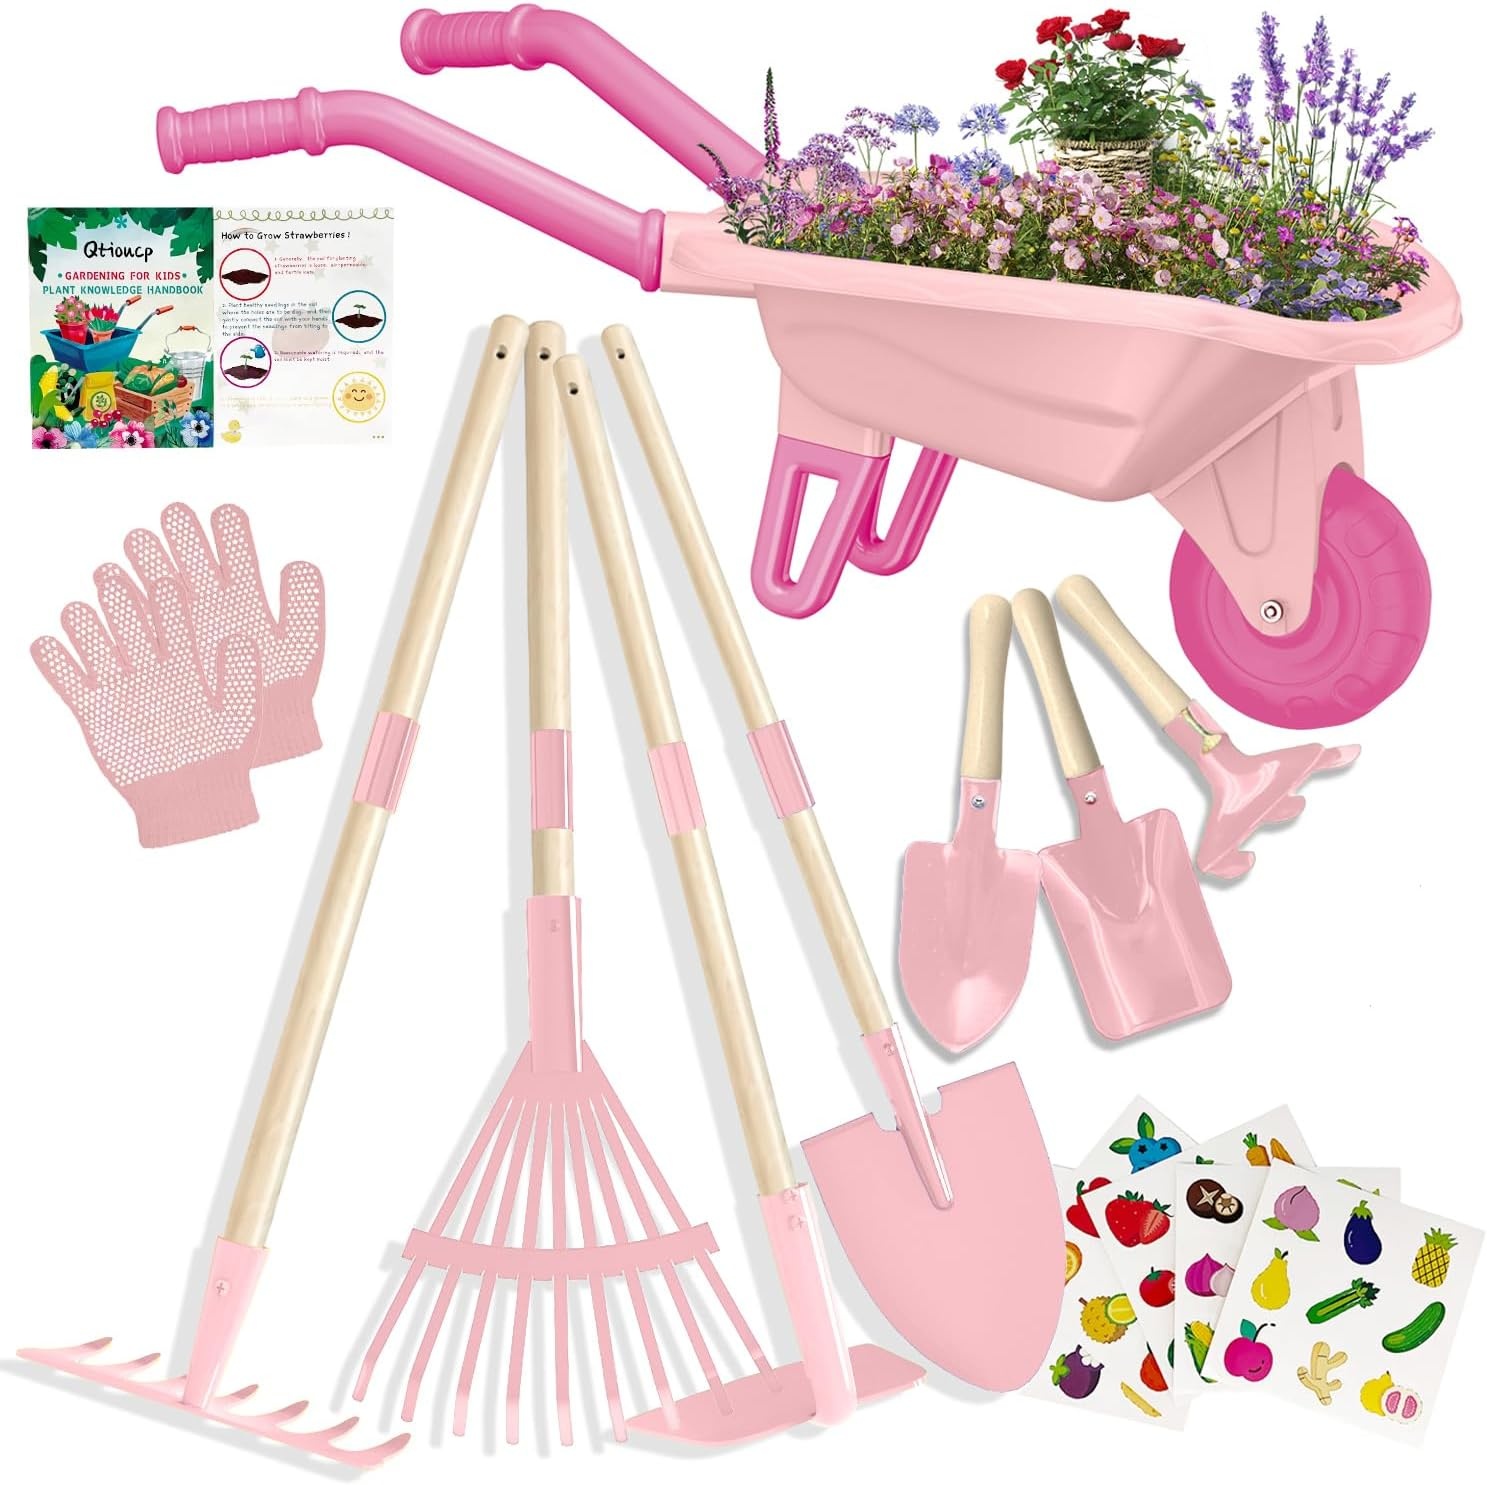
Kids Gardening Tools Outdoor Toys Set Backyard Play with Wheelbarrow Educational STEM Learning Pretend Toys Outdoor Indoor for Toddlers Kids Boys Girls
About this item 【Kids Gardening Set】- This kids gardening tool set bundle with 1*kids Wheelbarrow, 4 Long handle Wooden Gardening Tools（Shovel, Rake, Hoe, Leaf Rake）,3 small handle Wooden Tools（2 Shovel, Rake) ,Fruit and Vegetable Sticker*5,Kids Gardening Handbook*1,Gardening Gloves*1. The kids garden set perfect for all your garden needs. 【Funny Kids Wheelbarrows】- The gardening set came with a cute functional pink wheelbarrow is safe to play with, and the height of the wheelbarrow is perfect size for toddler’s hands. Great for kids who want to “help out” in the yard. It is big enough to put all the seeds, shovels, and watering pots, gardening tools in it without making a mess. Kids will love to help you with their own planting tools. Wheelbarrow size(L*W*H):27.6"*11.8"*10.8". 【4 Planting Tools High Quality Design】 - Made with superior materials and craftsmanship. The rake, shovel, hoe, and spade handles are all made with solid wood construction. The metal tools heads are thickened to achieve maximum durabilit, sturdy enough for actual digging, and kids to play outdoors well, such as Planting trees and flowers in spring,Shoveling sand in summer, Clean up fallen leaves in autumn,Clean up the snow in winter. 【Educational Toys】- Gardening pretend play will develops new skills including: Responsibility– from caring for plants. Understanding– as they learn about cause and effect.Self-confidence – from achieving their goals and enjoying the food they have grown. This set include gardening handbook, allowing children to learn about the growth environment of different plants, and feel happy for a good harvest ,and plant stickers guiding kids recognition the kinds of fruits and vegetables. 【Outdoor & Indoor Toys with Safe Material】- This gardening set made of high quality, safe smooth round edge, sturdy&durable to withstand tough kid play. The garden gloves prevent kids from hurting during garden working. This is such a fun outdoor play set, such gardens, farms, yard, snow, beach etc.
Brand: Qtioucp
Category: Toys & Games > Toys > Pretend Play > Pretend Lawn & Garden